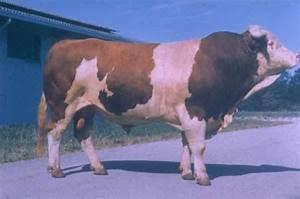
cow